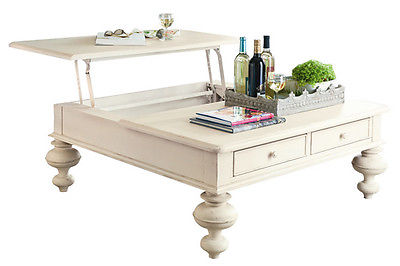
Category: table